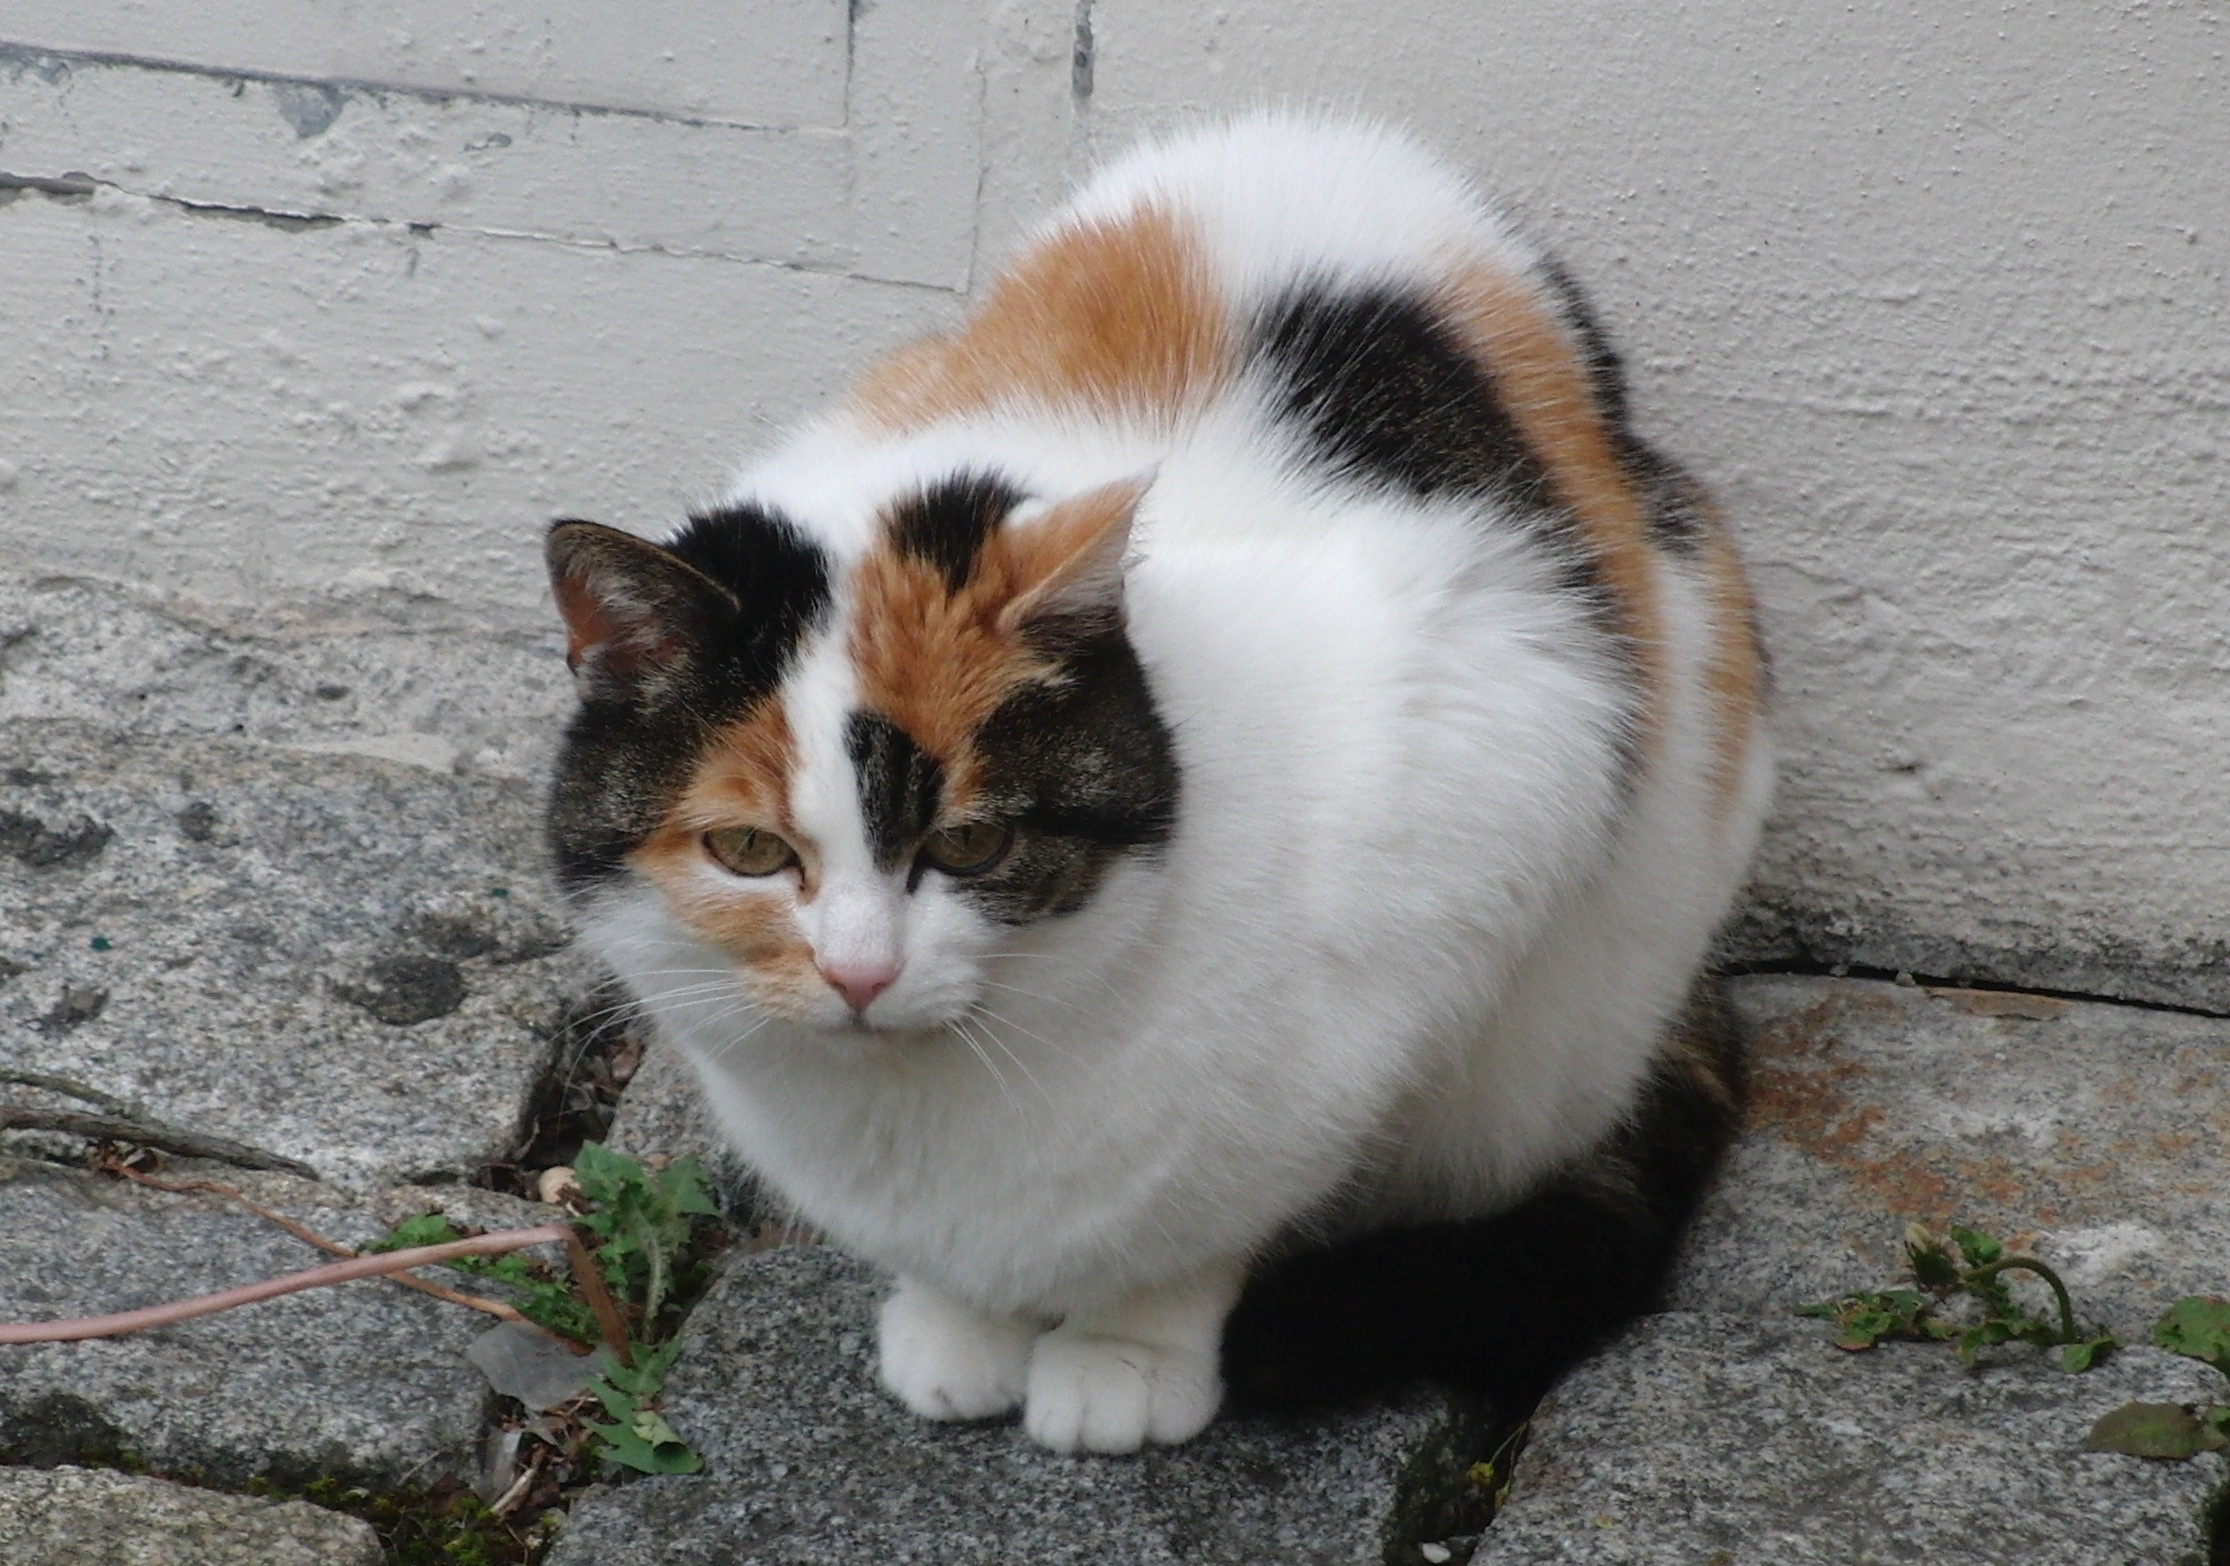
fur, fluffy, cat, mammal, fauna, whiskers, adidas, furry, vertebrate, animal world, domestic cat, small to medium sized cats, cat like mammal, domestic short haired cat, domestic long haired cat